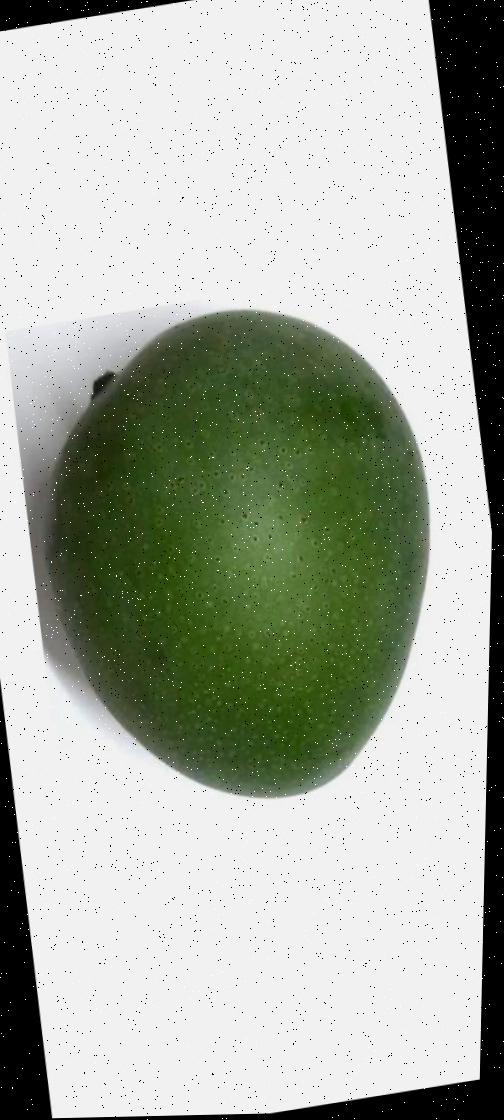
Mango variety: Ashshina Zhinuk